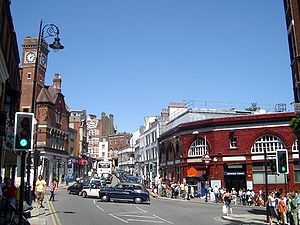
Hampstead
Hampstead
Hampstead er en del af London i England. Det ligger i Inner London og er en del af Camden.